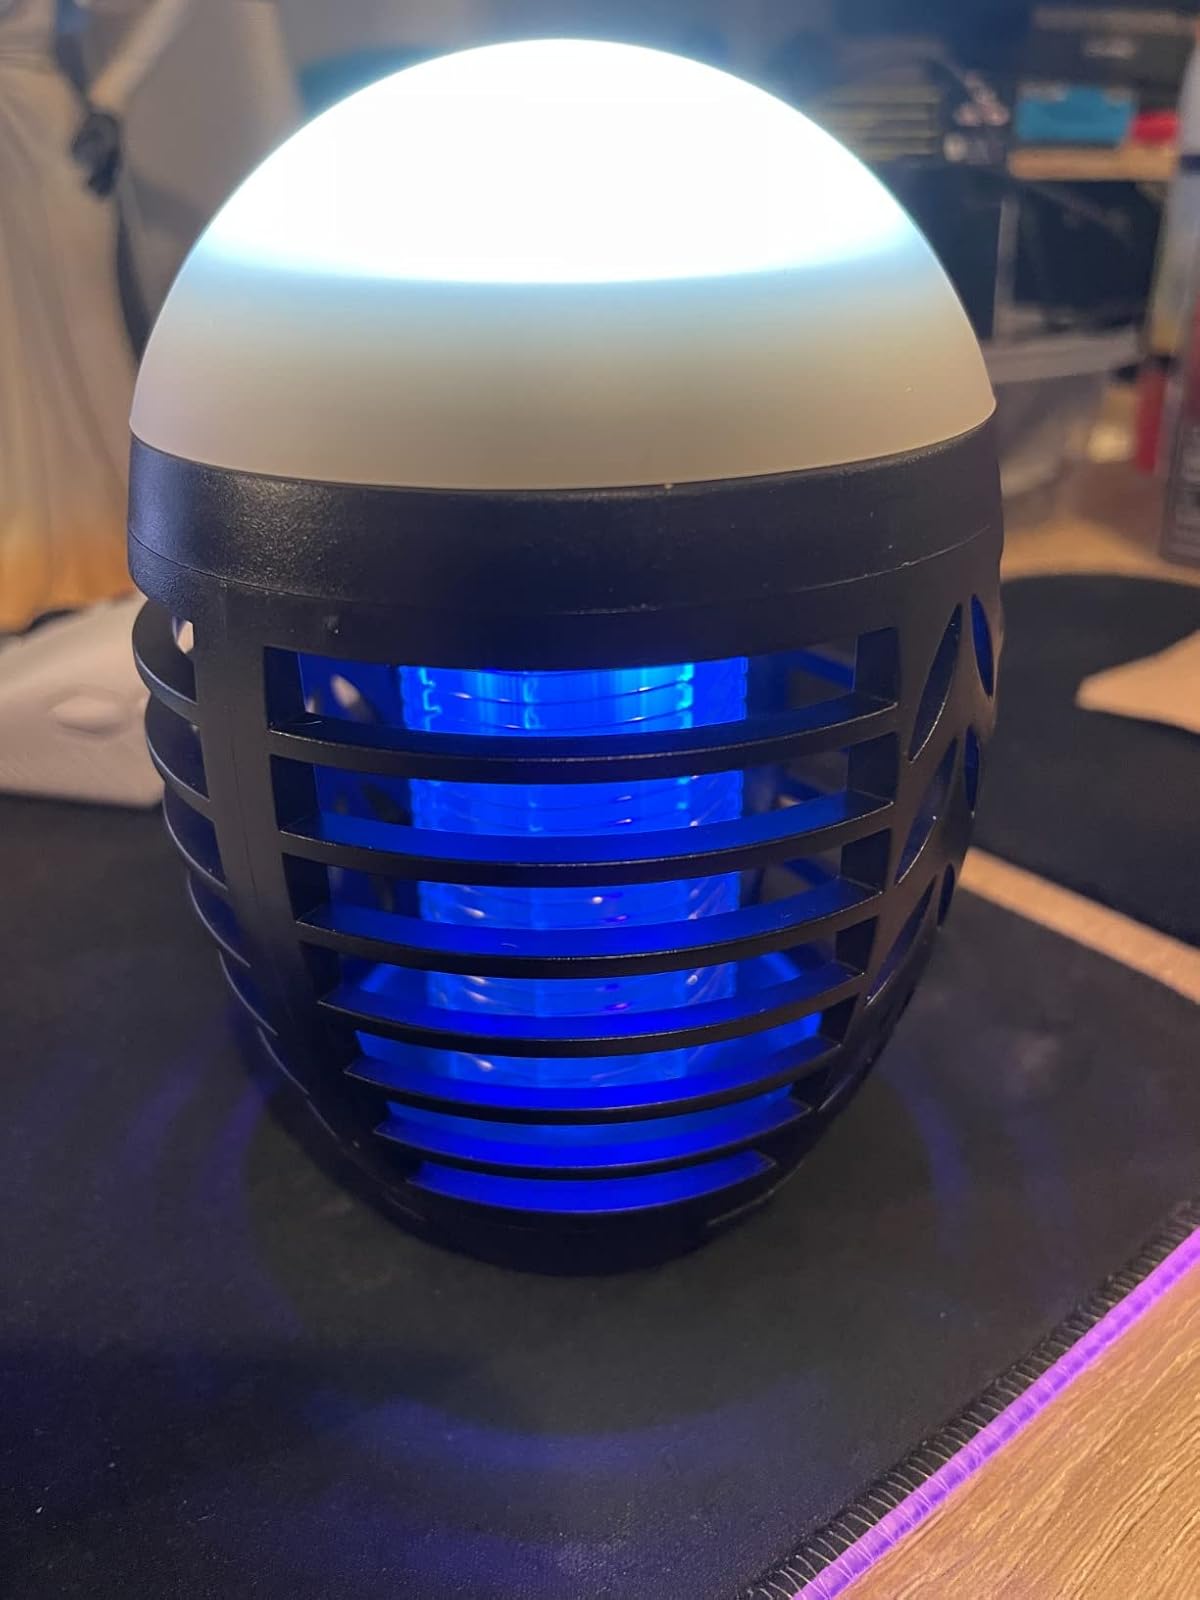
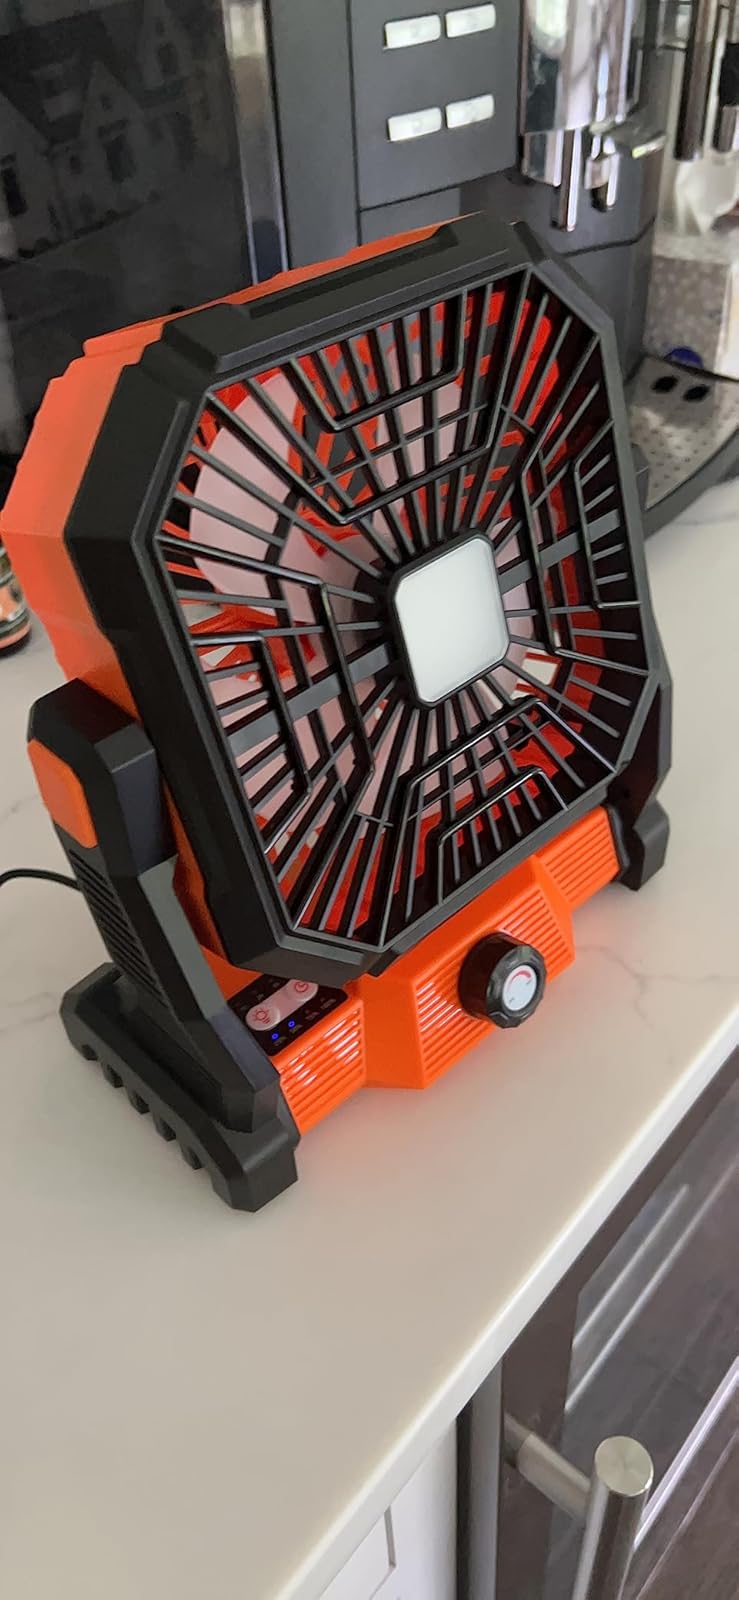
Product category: lantern
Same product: no